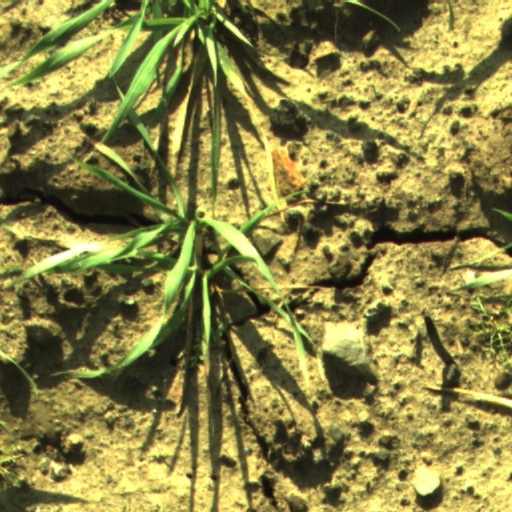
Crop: wheat